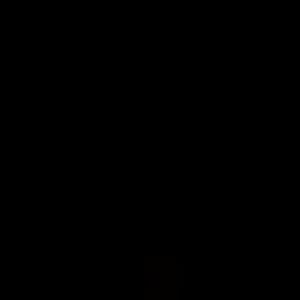
Démontre simplement l'effet auquel un rayon de lumière est soumis lorsqu'il s'approche de l'horizon des événements d'un trou noir.
En relativité restreinte et en relativité générale, l'horizon des évènements est constitué par la limite éventuelle de la région qui peut être influencée dans le futur par un observateur situé en un endroit donné à une époque donnée.